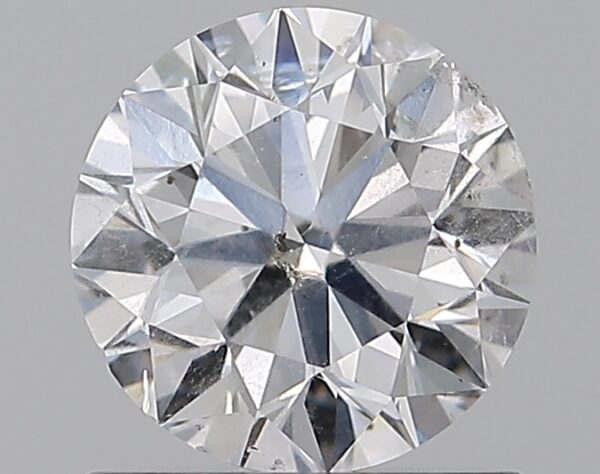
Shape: round
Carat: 1
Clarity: SI2
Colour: E
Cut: EX
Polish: EX
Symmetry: EX
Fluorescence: VSL
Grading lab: IGI
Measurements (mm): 6.31 x 6.27 x 3.99